Michael Preston (American football)

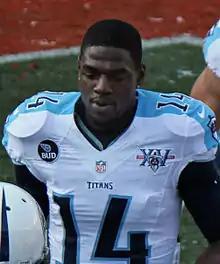
Preston with the Tennessee Titans in 2013

Michael Preston (born June 1, 1989) is an American former professional football wide receiver. He was signed by the Tennessee Titans as an undrafted free agent in 2011. He played college football at Heidelberg in Tiffin, Ohio.